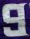
Number: 9